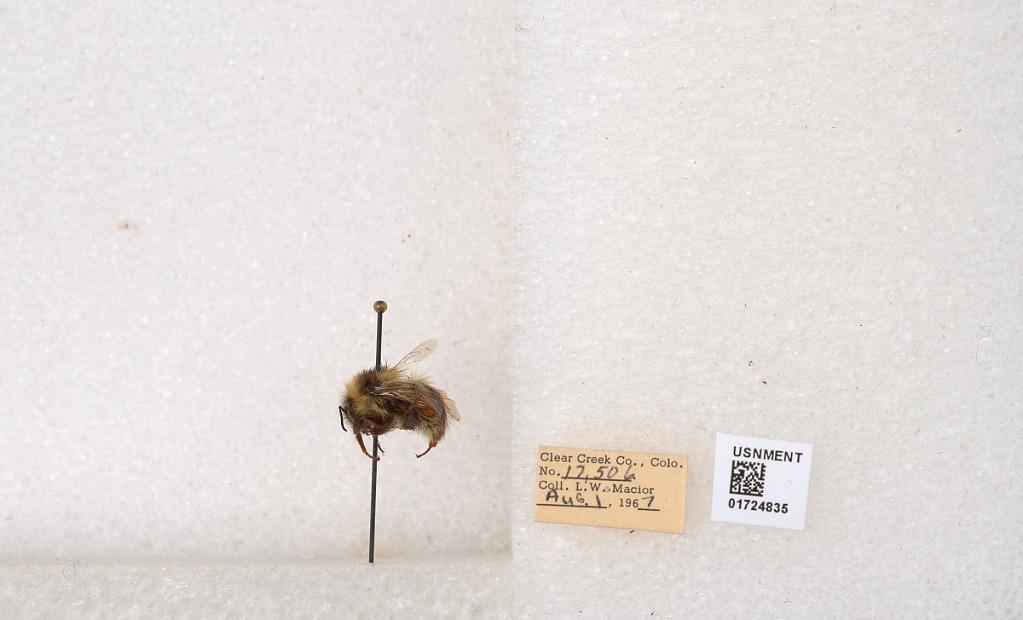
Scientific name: Bombus (Pyrobombus) sylvicola Kirby
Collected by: L. Macior
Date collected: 1967-8-1
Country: United States
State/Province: Colorado
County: Clear Creek
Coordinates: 39.6891, -105.644